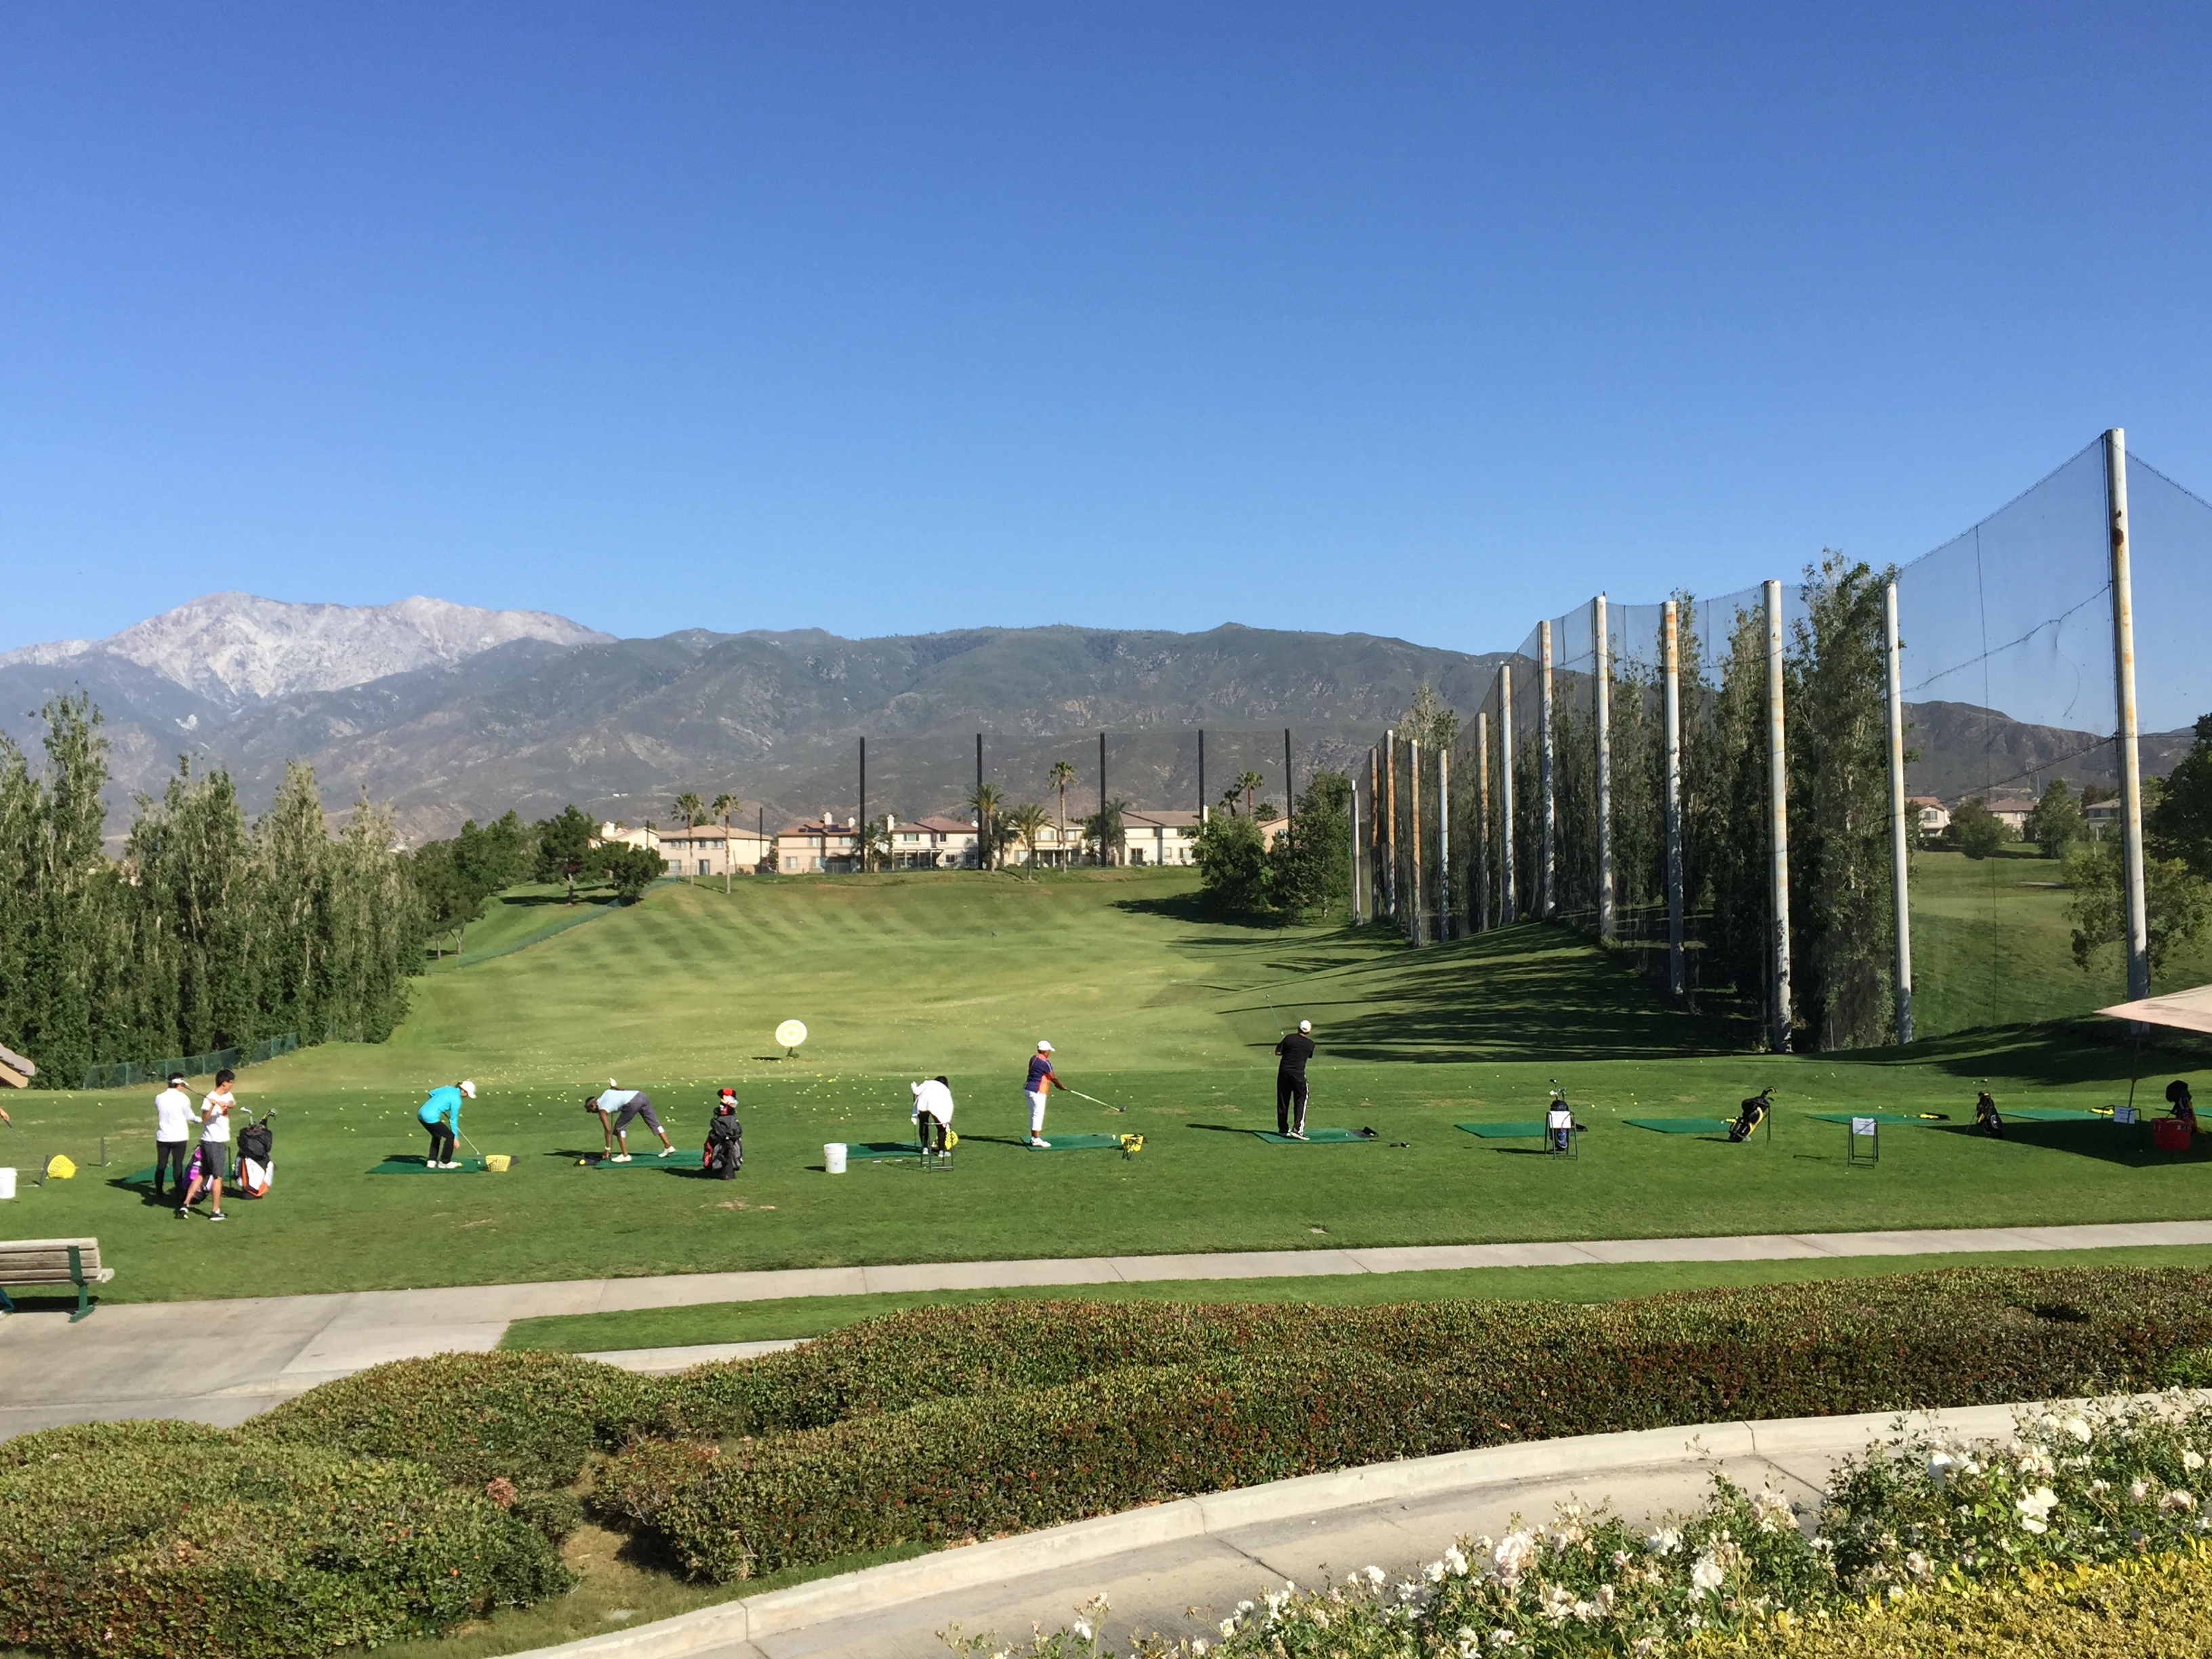
grass, structure, lawn, meadow, mountain range, recreation, golf, golf course, golf club, sports, course, estate, practice, driving range, outdoor recreation, sport venue